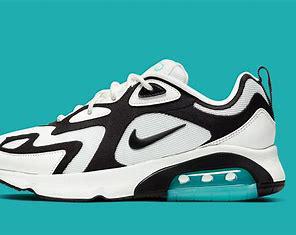
Brand: Nike
Model: Air Max 200